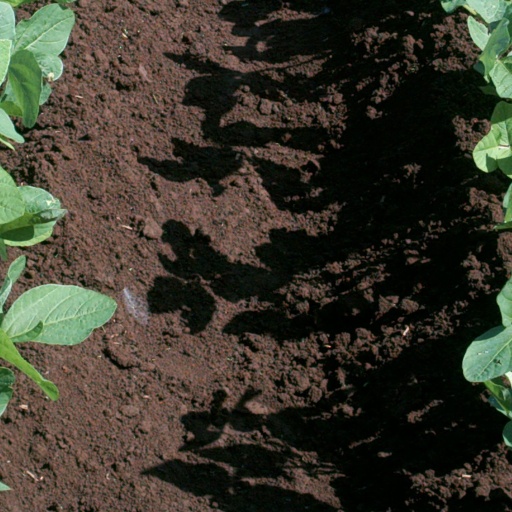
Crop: soybean